History of Vanderbilt Commodores football

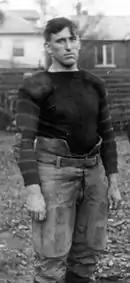
Cody at Vanderbilt

The 1913 team suffered the biggest loss to Michigan (33–2) and lost to SIAA champion Auburn. After McGugin's first losing season in 1914 and returning only ten players with experience, the 1915 team was a legitimate "point-a-minute" team, scoring 514 points in 510 minutes. The Commodores were led by All-Southerns Rabbit Curry, Josh Cody, and Russ Cohen. In the backfield with Curry was Johnny "Red" Floyd. The season featured the largest margin of victory over rival Ole Miss of 91–0 and an SIAA championship.